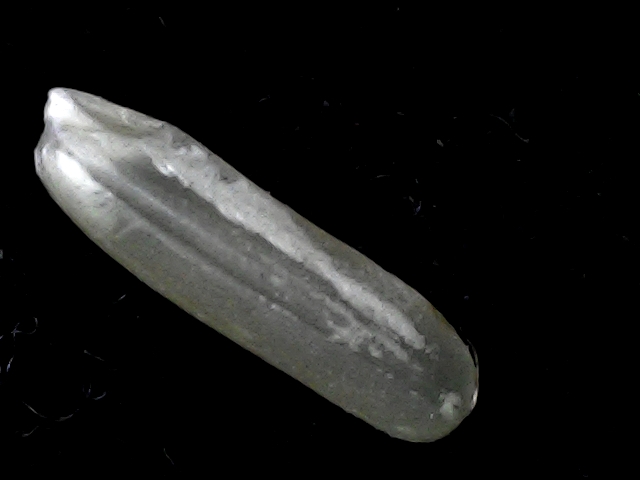
Rice variety: BD57